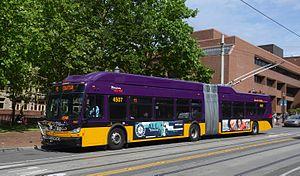
Le réseau de trolleybus de Seattle est l'un des systèmes de transport en commun desservant la ville de Seattle, dans l'État de Washington, aux États-Unis.